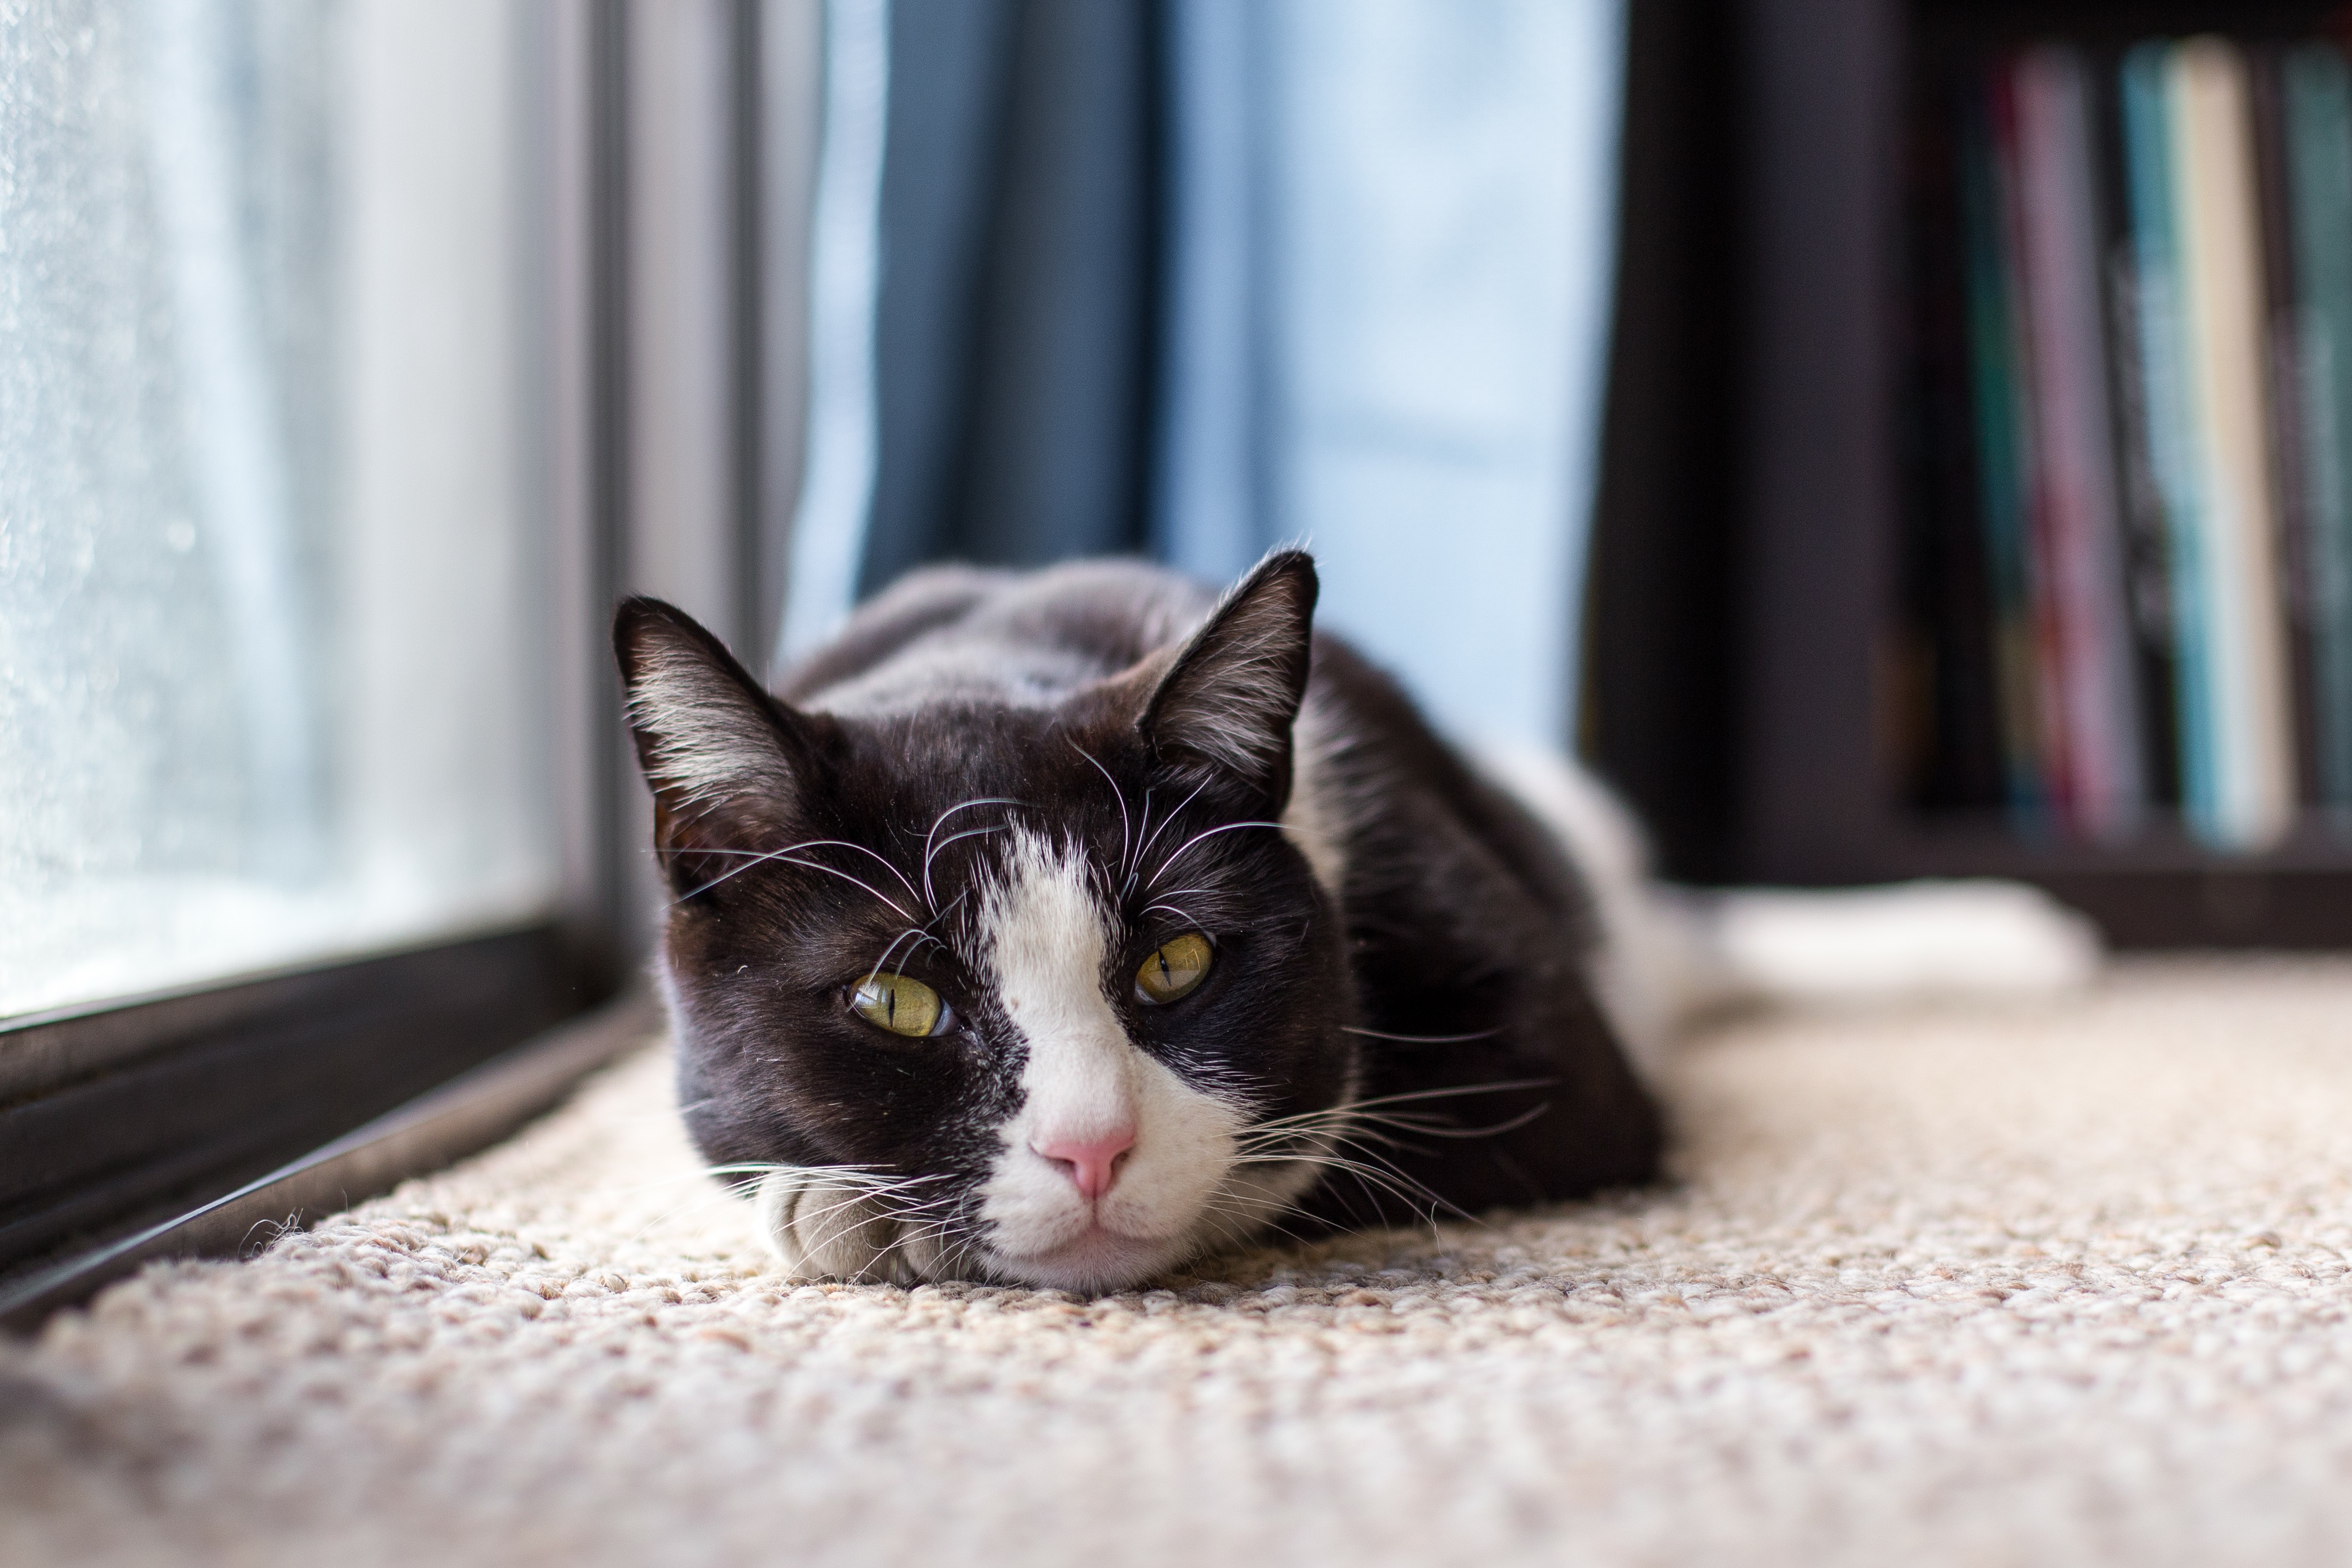
kitten, cat, mammal, black, whiskers, vertebrate, small to medium sized cats, cat like mammal, domestic short haired cat